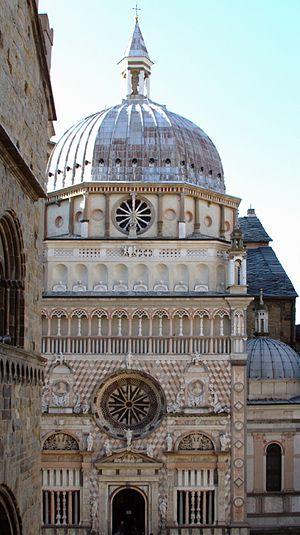
La chapelle Colleoni, est une église située à Bergame en Italie pour accueillir les cendres du condottiere Bartolomeo Colleoni.